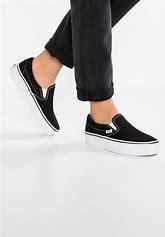
Brand: Vans
Model: Classic Slip On